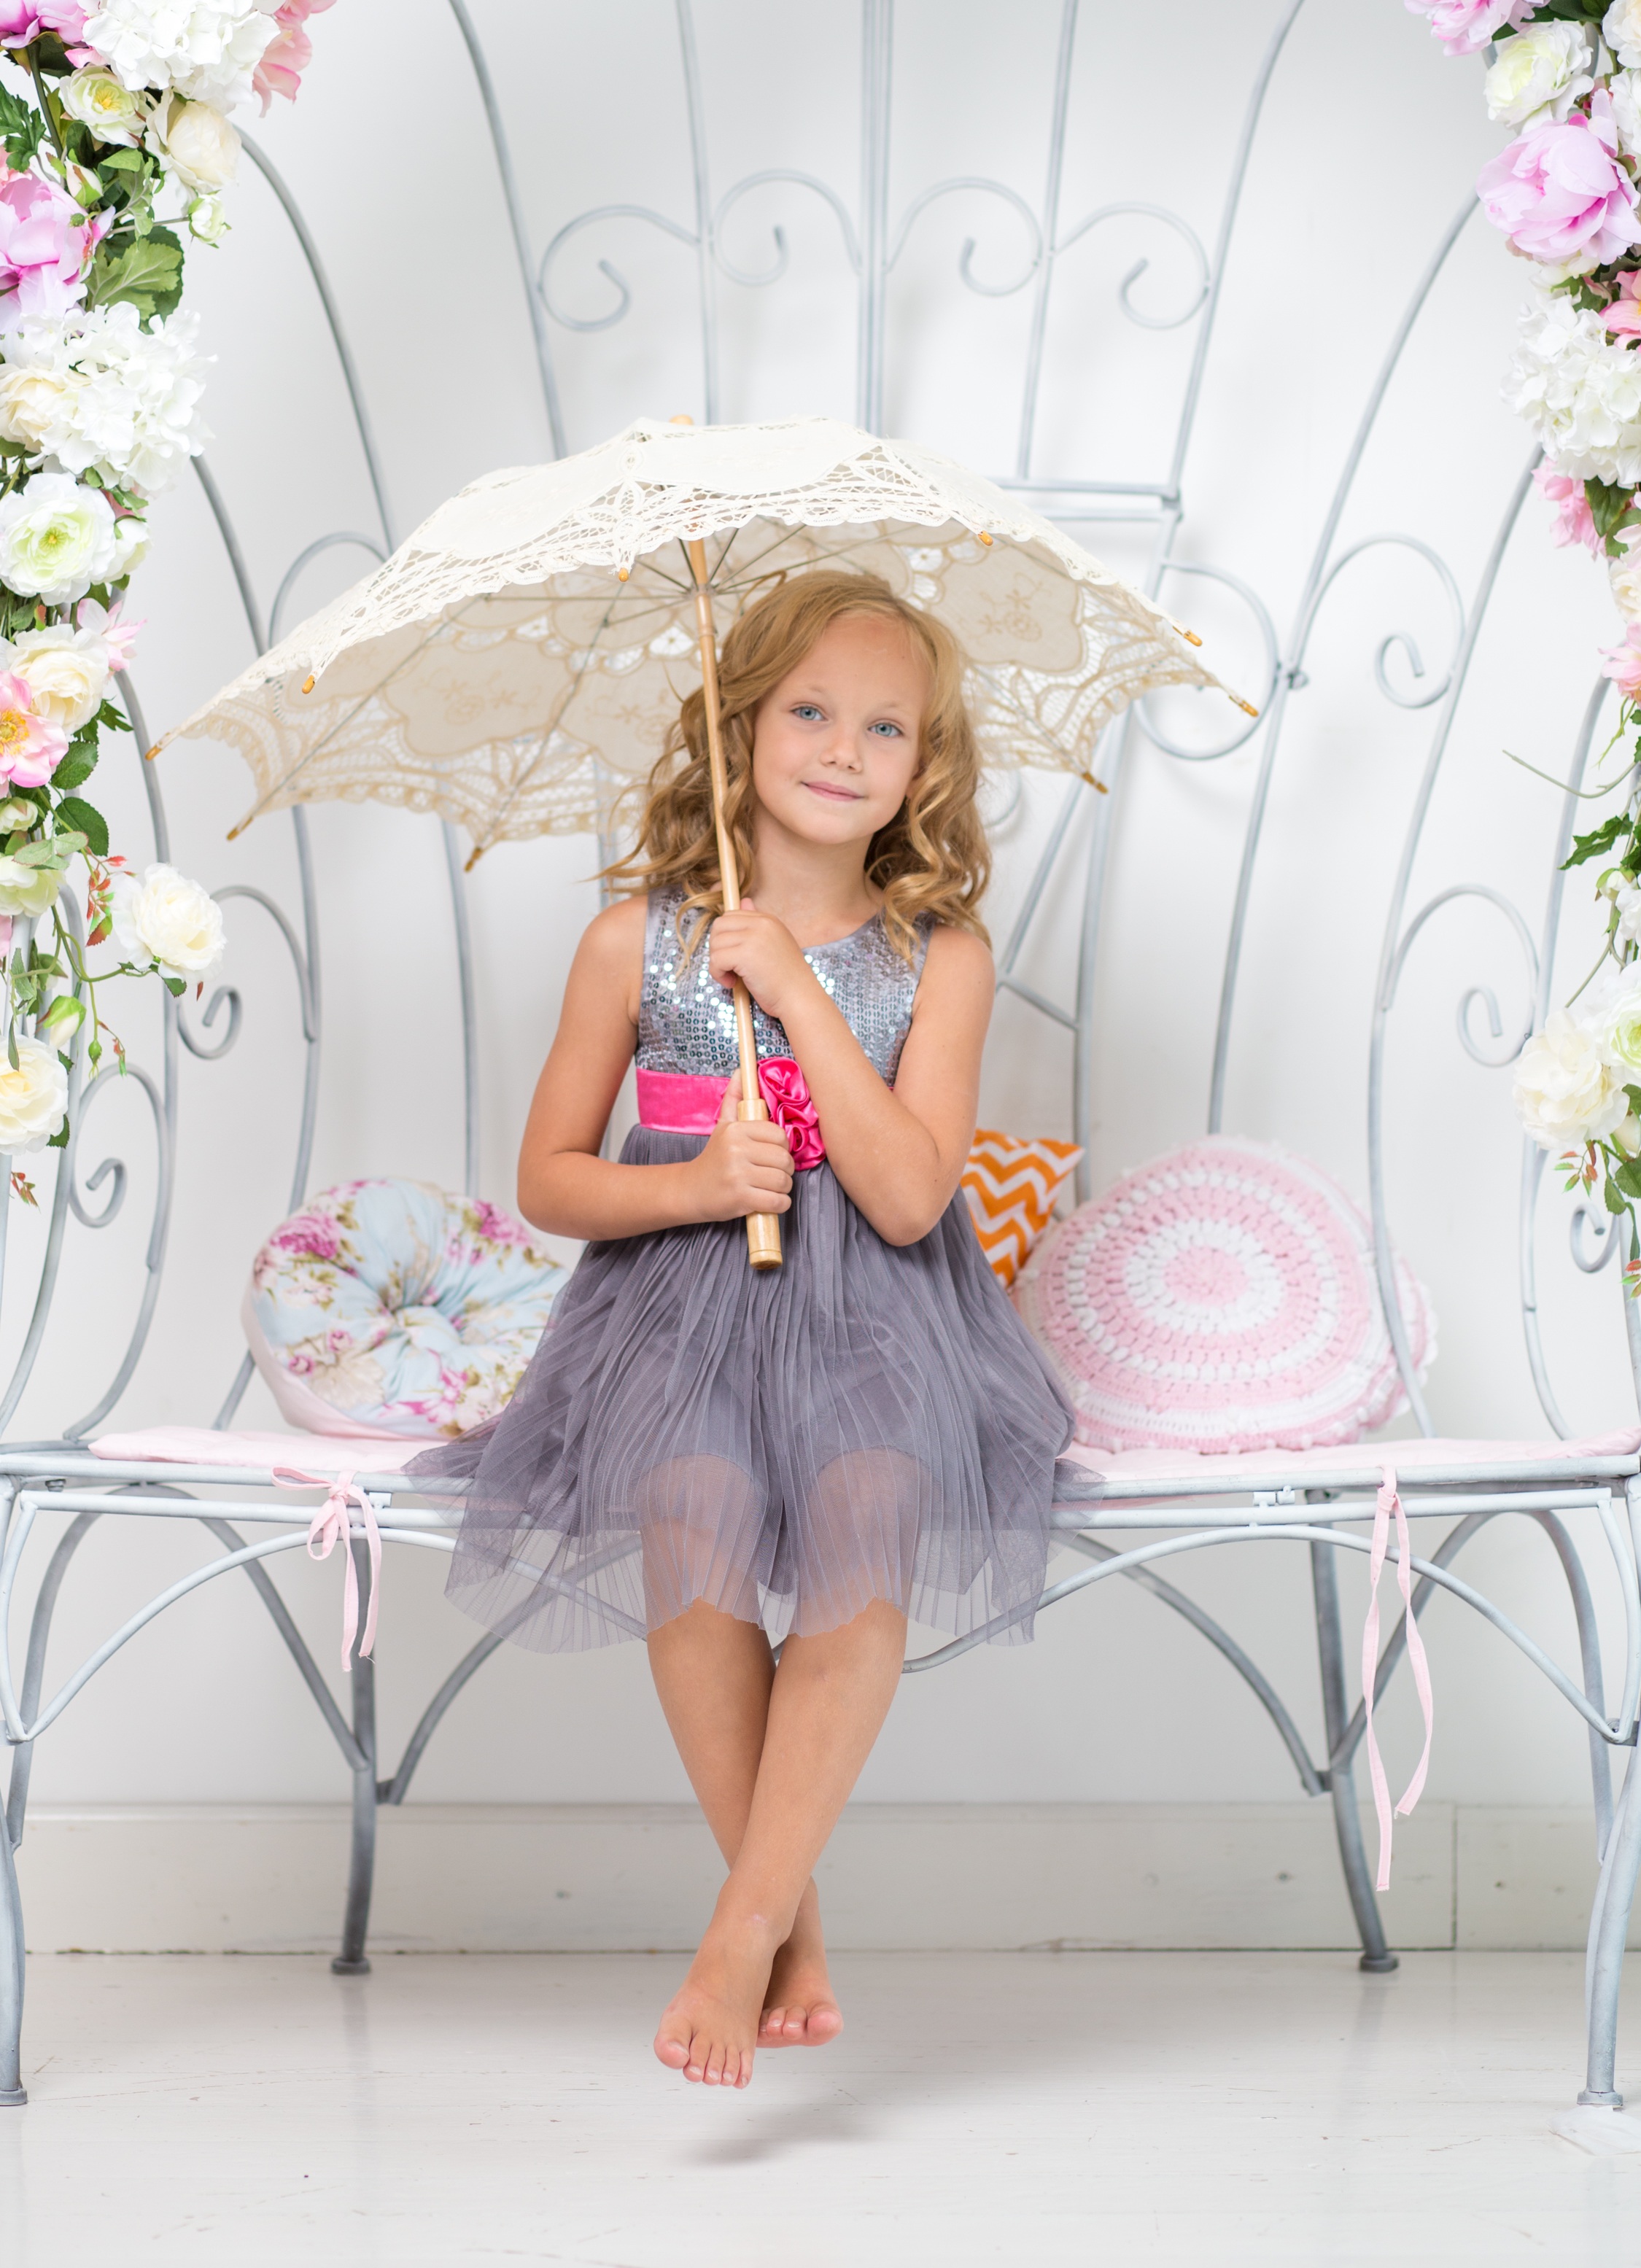
person, light, people, girl, woman, hair, white, bench, interior, window, kid, home, cute, female, portrait, young, spring, umbrella, sitting, small, child, human, clothing, room, garden, pink, lifestyle, wedding dress, bride, bedroom, baby, childhood, hairstyle, smiling, long hair, cheerful, living, family, indoors, one, dress, happy, happiness, little, beauty, beautiful, pretty, adorable, casual, attractive, gown, quinceanera, photo shoot, bridal clothing